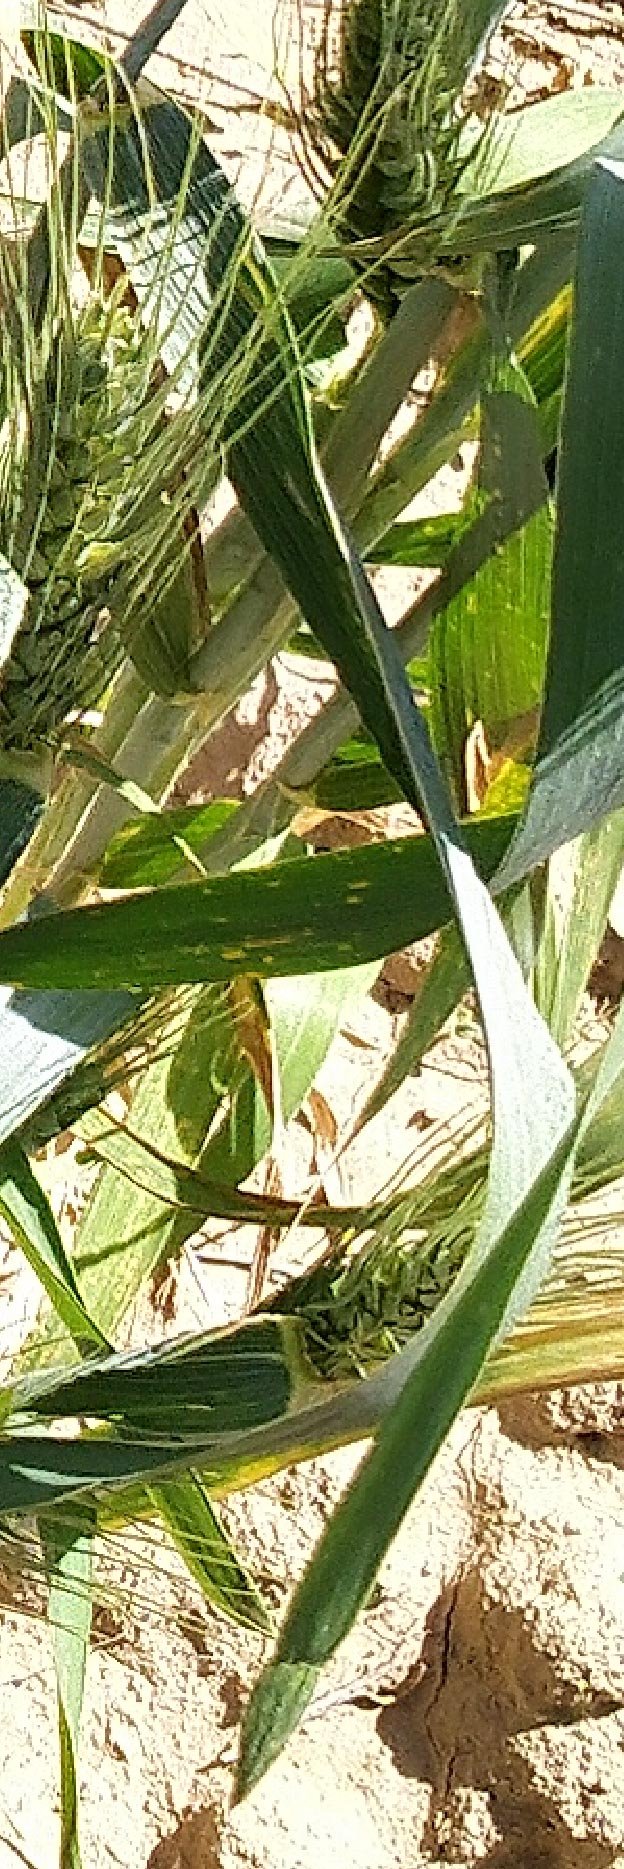
Label: Wheat___Healthy